Eugenia Butler

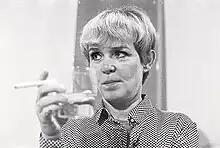

Eugenia Louise Butler (née Jefferson; 1922 – December 21, 2001) was an American art dealer and collector. In 1963, she became the American representative of Galleria Del Deposito, which featured work by European artists who made functional art objects, such as trays or jewels. She co-directed the Los Angeles Gallery 669 with founder Riko Mizuno from 1967. Butler ran the Eugenia Butler Gallery on La Cienega from 1968 to 1971. Her gallery showed the work of conceptual artists, including John Baldessari, James Lee Byars, Douglas Huebler, and her daughter, Eugenia P. Butler.